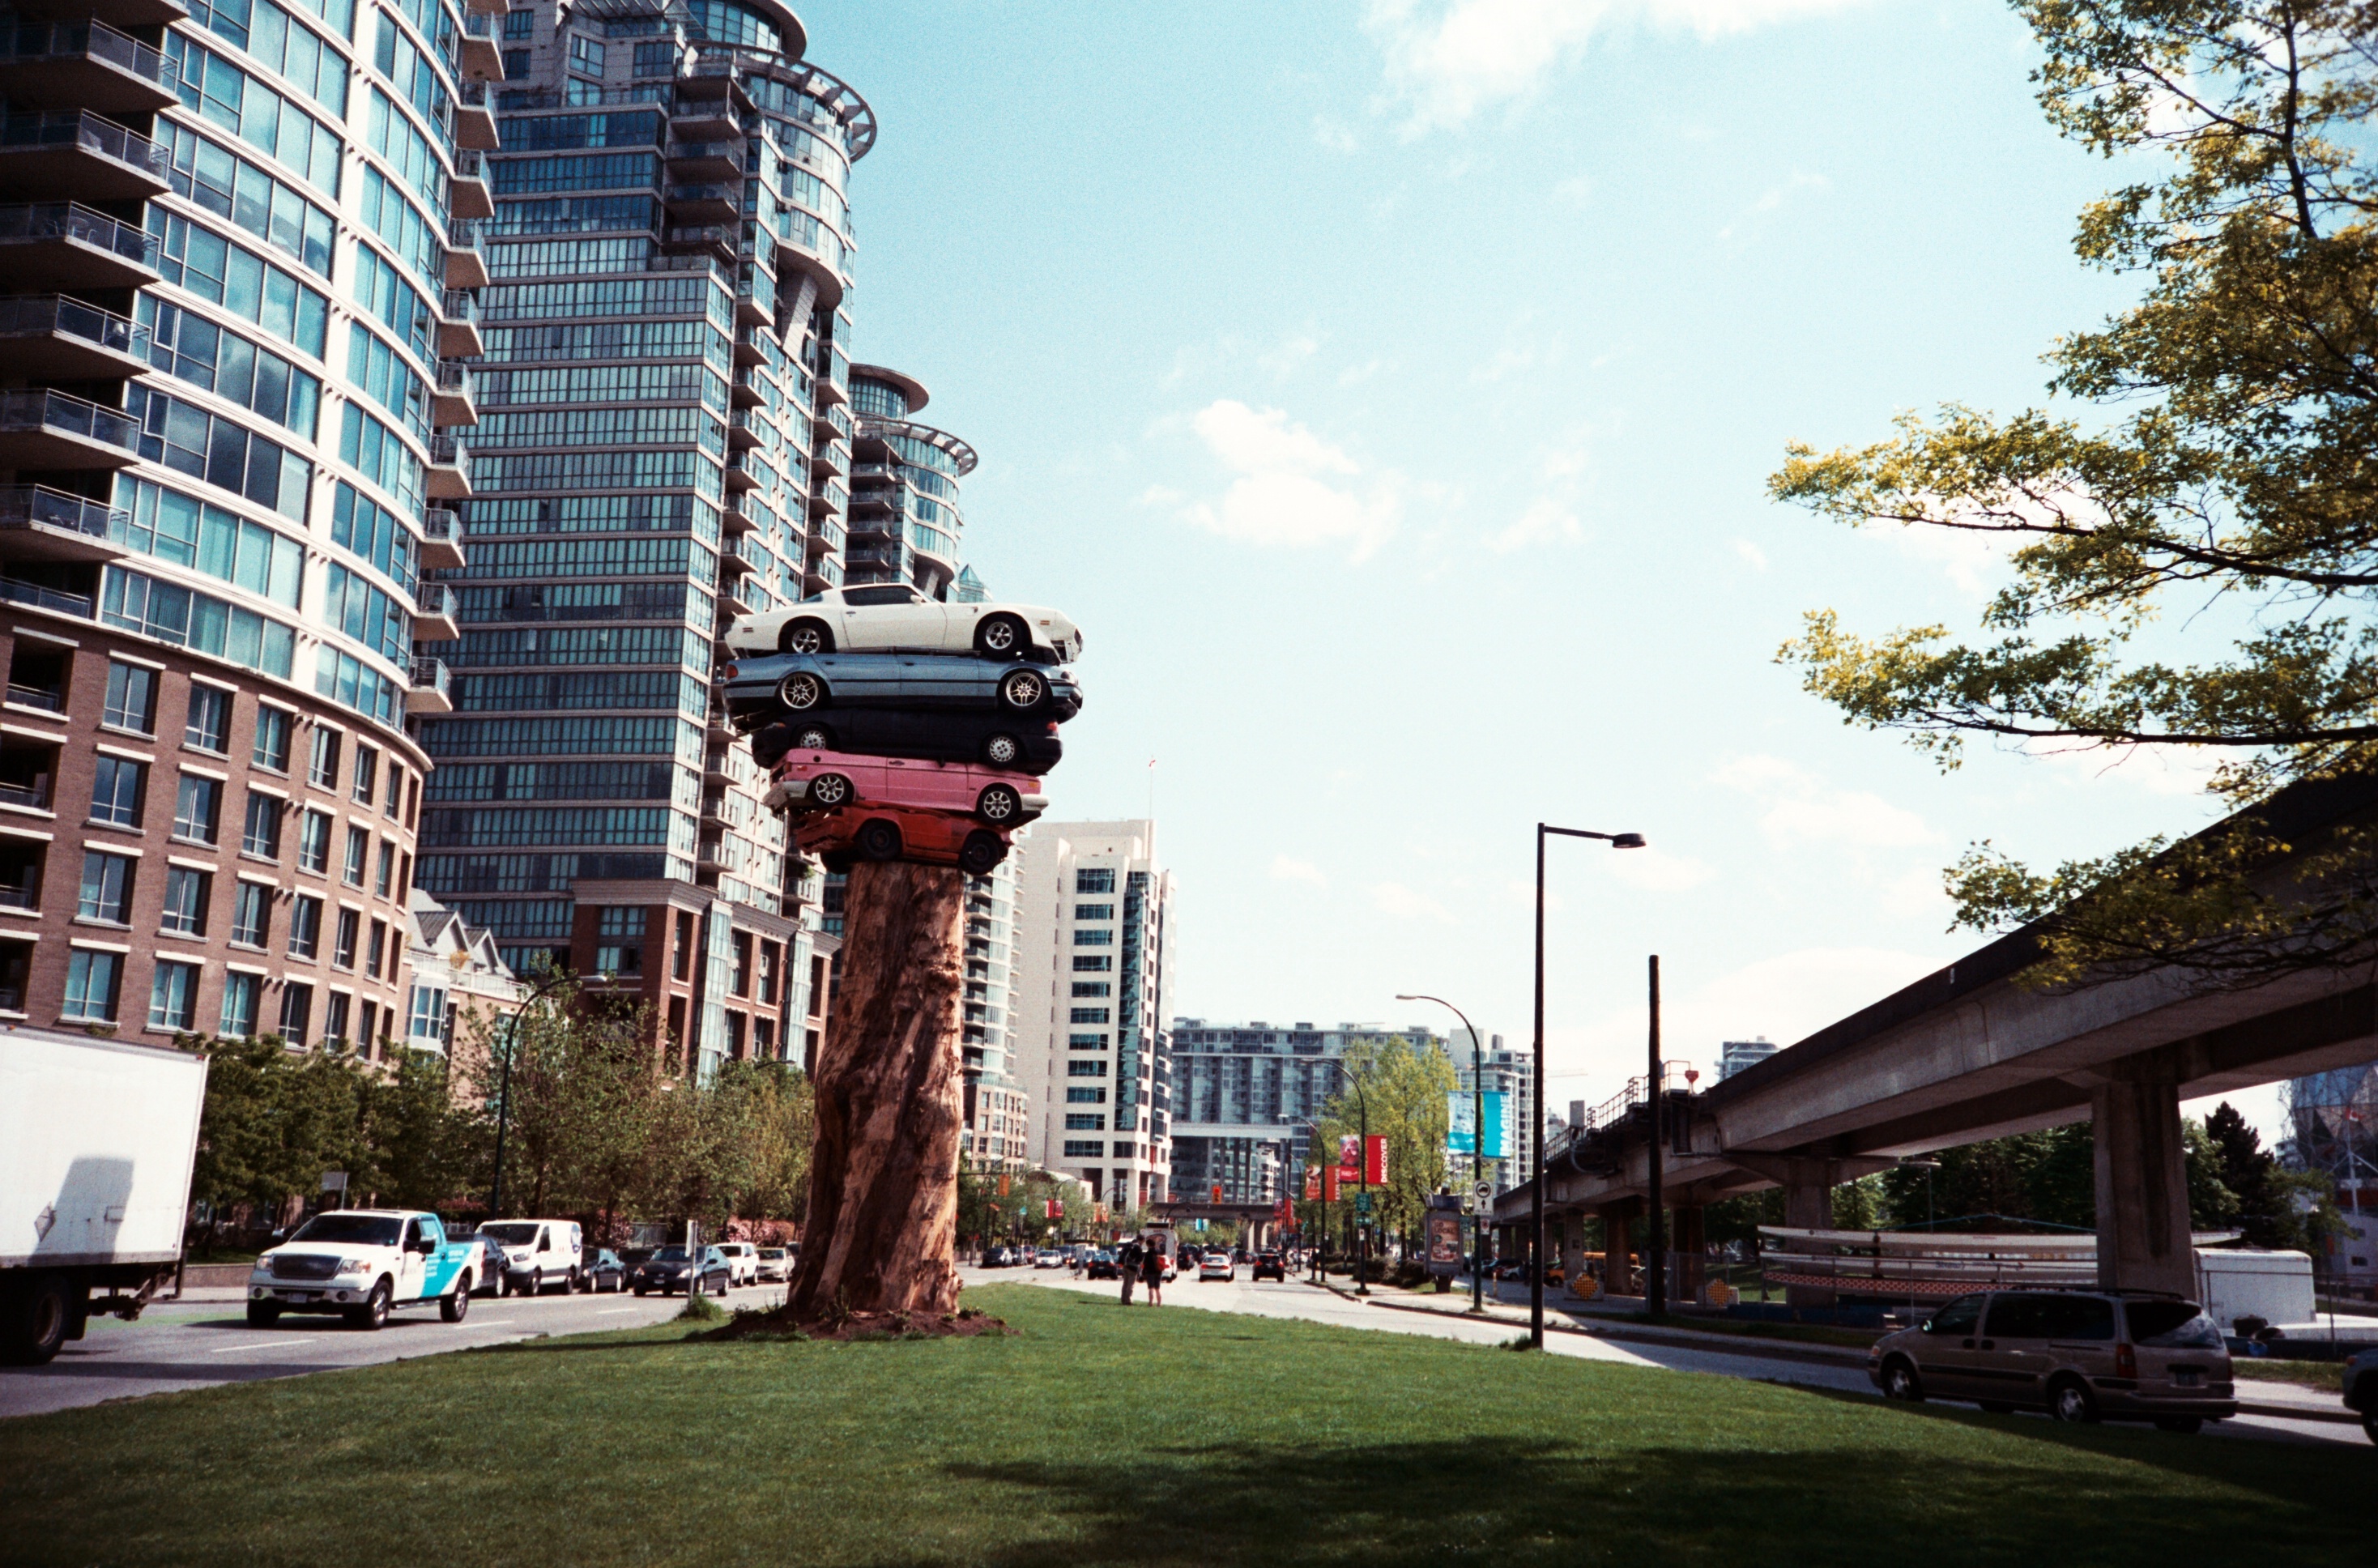
architecture, city, skyscraper, film, cityscape, downtown, analog, transport, tower, park, landmark, tourism, tower block, public transport, art, bmw, sportscar, totem, analogue, lca, lomolca, agfavistaplus400, musclecar, transam, hondacivic, transamtotem, condominium, neighbourhood, urban area, residential area, human settlement, metropolitan area